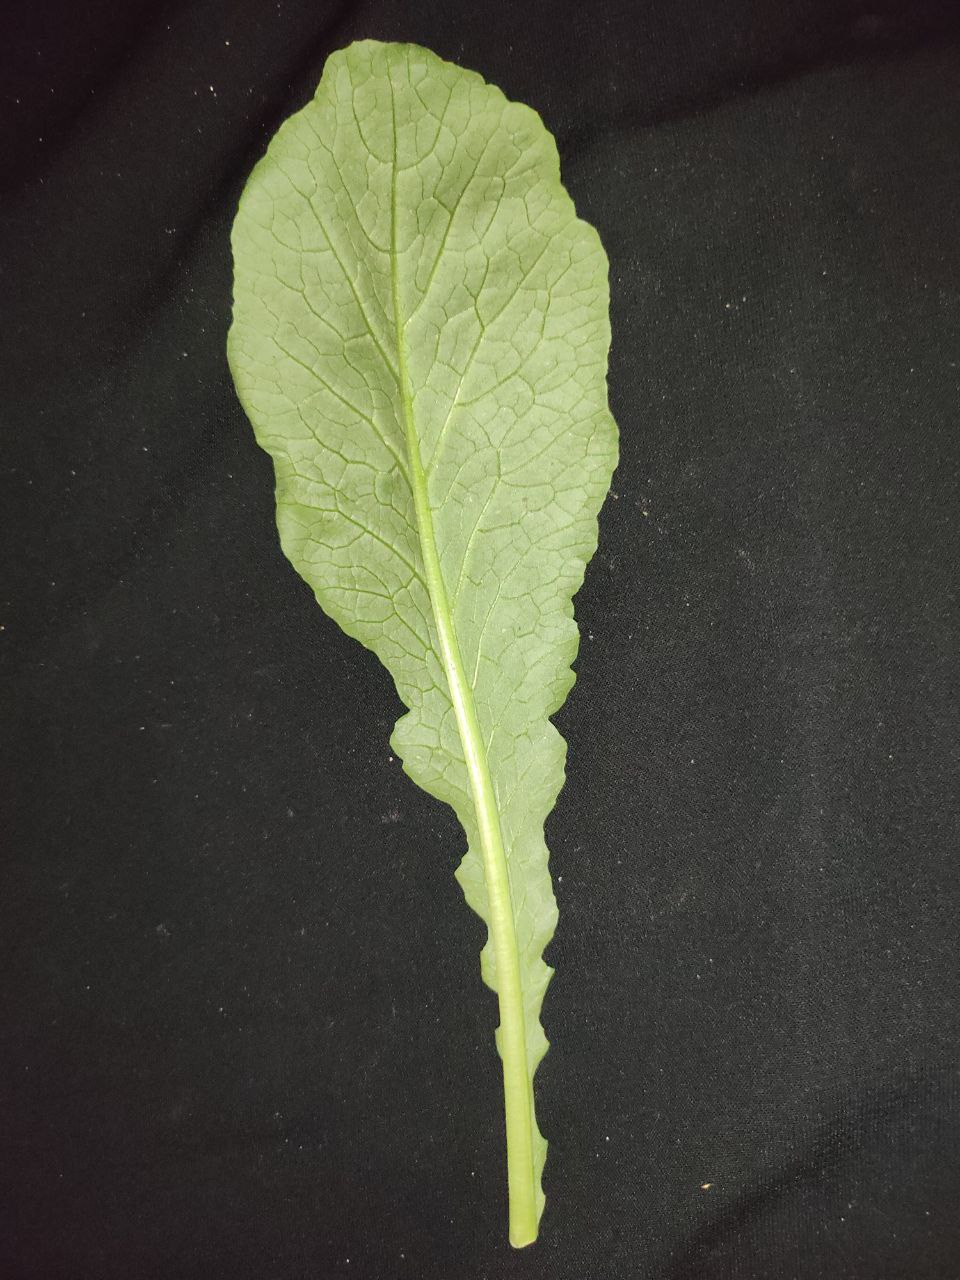
Label: Fresh leaf